Big Spring Creek (Montana)

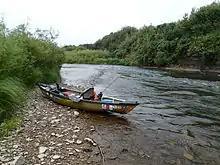
Mile 15 of Big Spring Creek

Big Spring Creek is a popular angling location for trout anglers with significant public access along its length. There are six public Fishing Access Sites operated by the Montana Department of Fish, Wildlife and Parks between river mile 27 and mile 15. Fly fishing is popular for rainbow and brown trout as well as brook trout in some sections with fish population estimates up to 1500 catch-able fish per mile. The creek was once populated with Westslope cutthroat trout which were eventually extirpated with the introduction rainbow and brown trout in the 1920s. Big Spring Creek anglers have landed brown trout up to and rainbow trout to . The Big Spring Creek record brown trout was long and in girth. Browns and rainbows in the creek typically range from long.